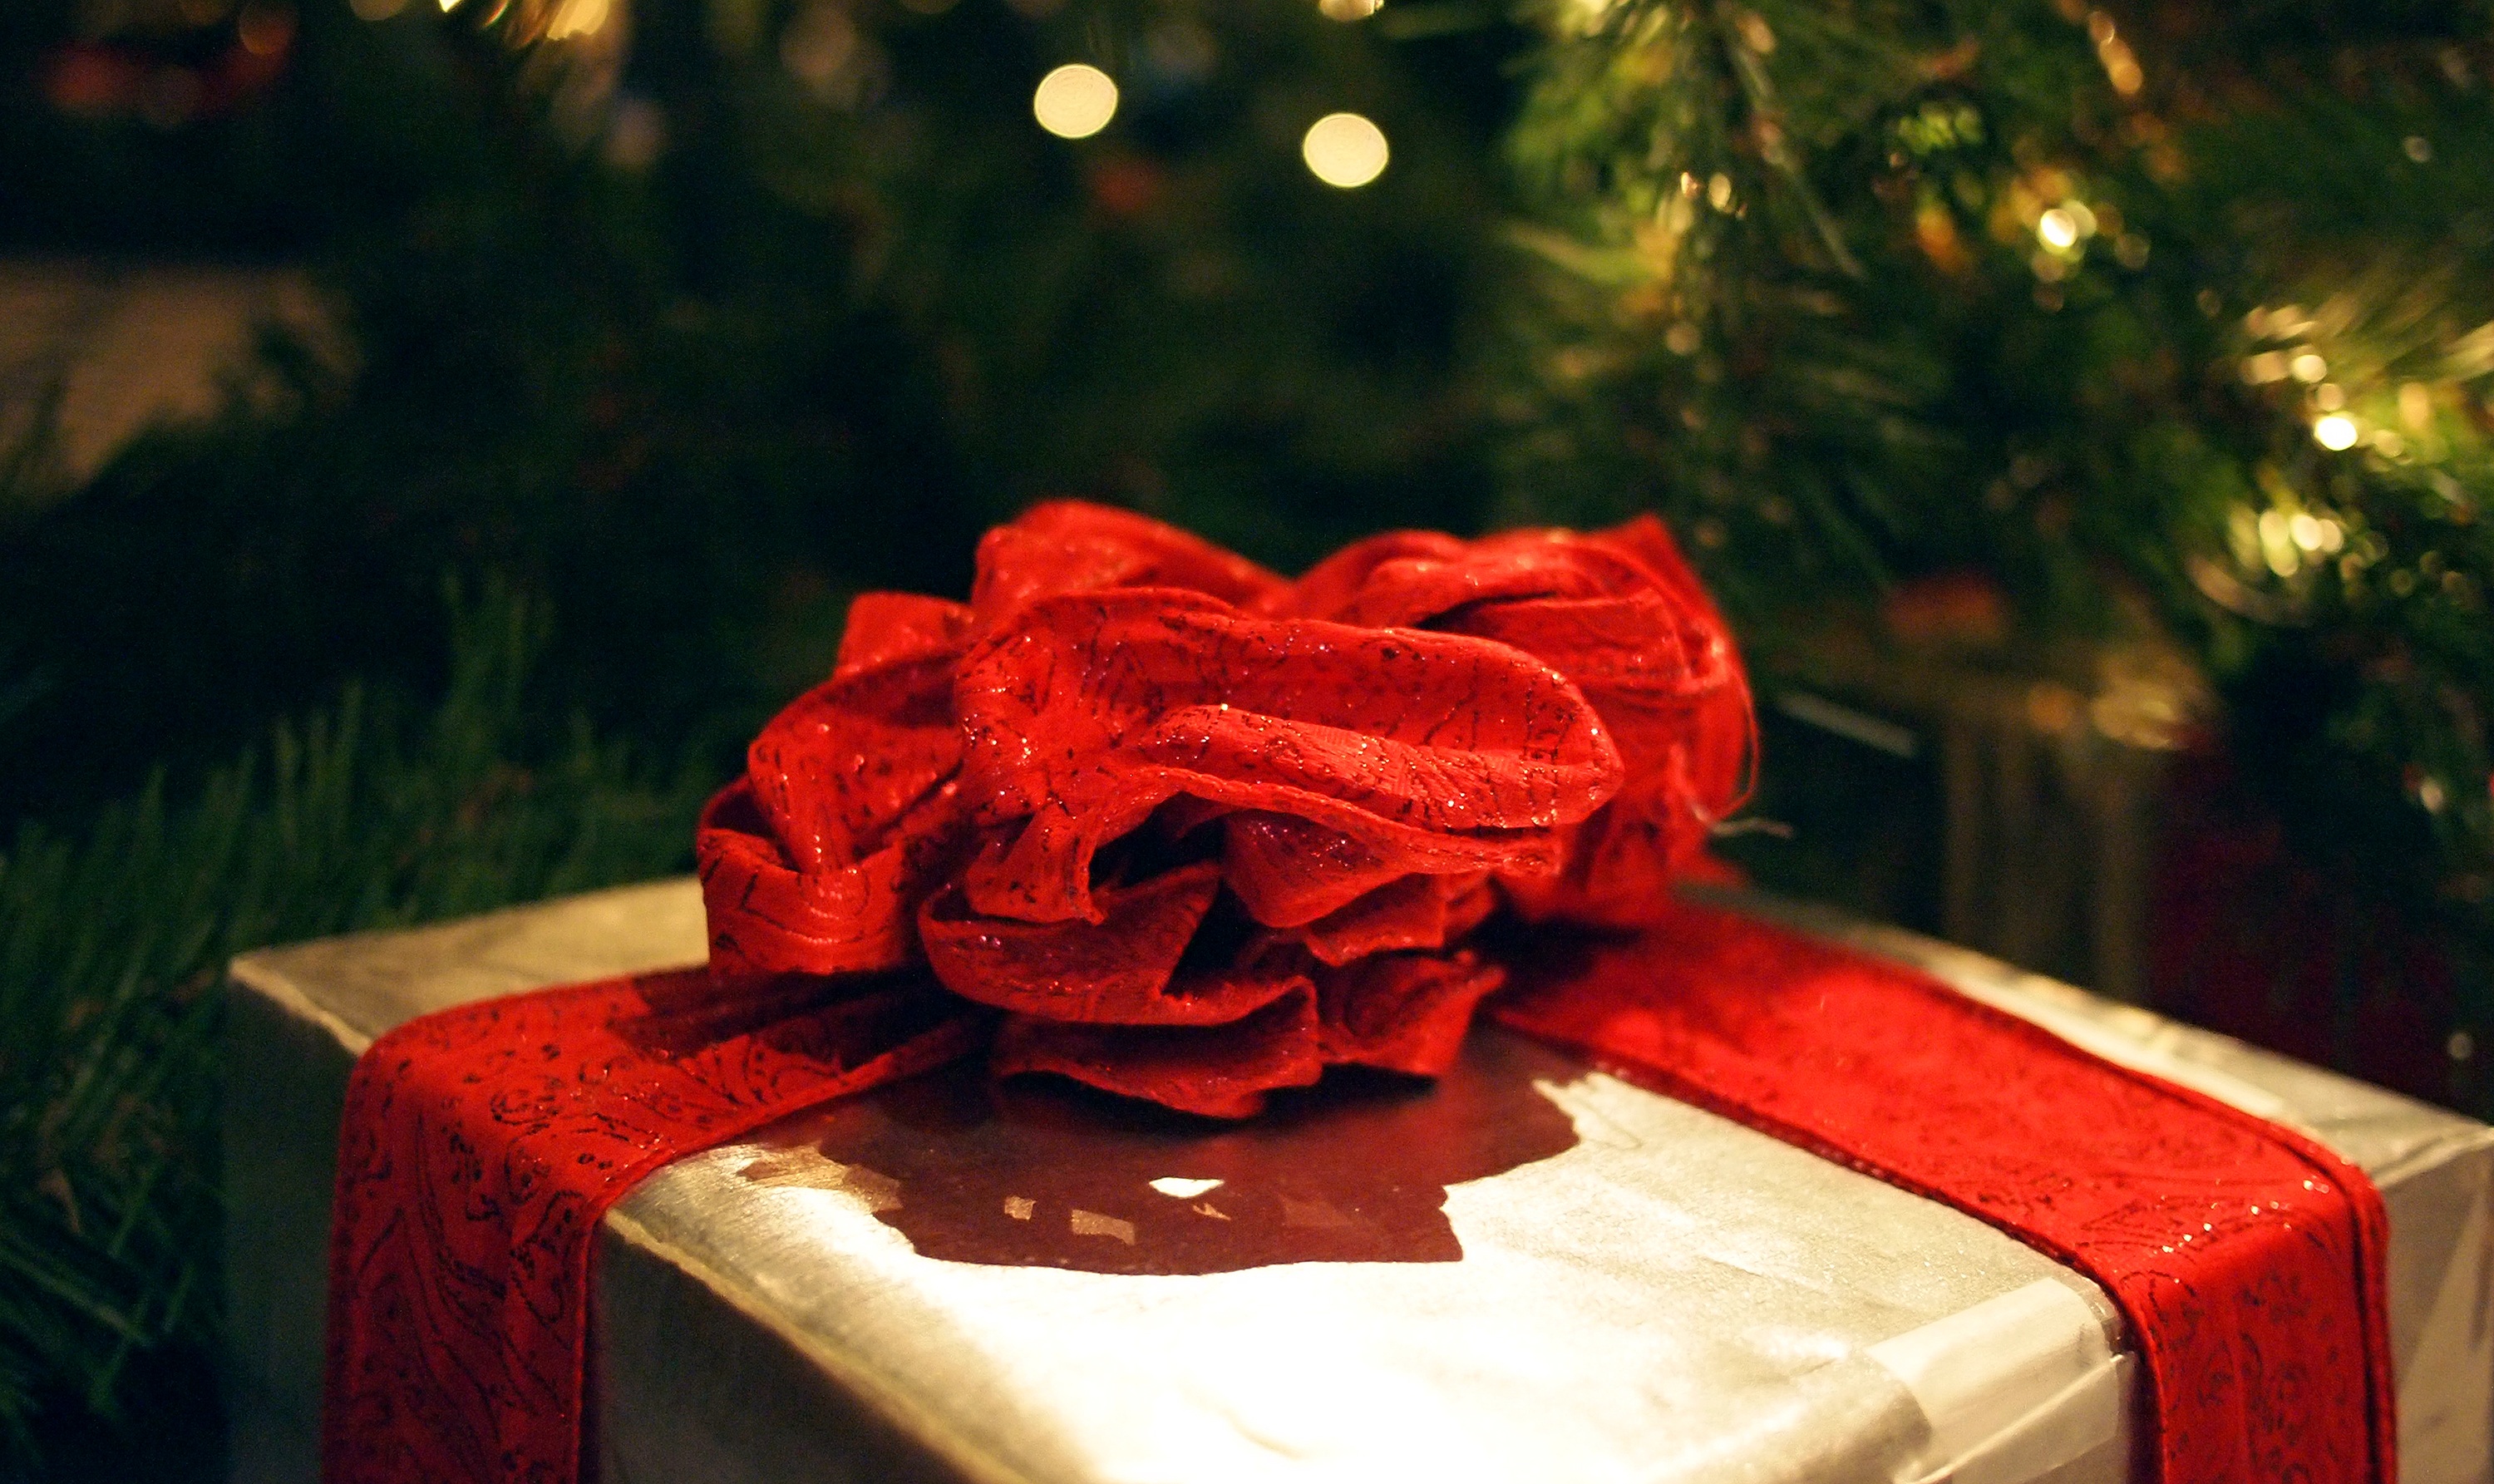
tree, winter, plant, flower, petal, celebration, gift, decoration, green, red, holiday, box, shopping, christmas, ribbon, season, festive, ornament, celebrate, present, christmas decoration, design, year, decorative, party, seasonal, new, bow, wrapping, december, shiny, xmas, greeting, floristry, merry